Mildred Barnes Bliss

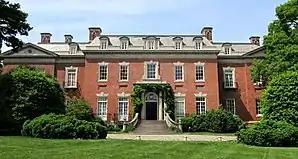
Bliss' former home, Dumbarton Oaks, in Washington, D.C.

While living in Paris (1912–1919), the Blisses became reacquainted with Mildred Bliss’s childhood friend, the American Royall Tyler (1884–1953), who was living in Paris with his wife, Elisina Palamidessi de Castelvecchio Tyler (1878–1959). Tyler introduced the Blisses to important Parisian art dealers and nurtured their growing interest as art collectors, especially of Byzantine and pre-Columbian artworks.